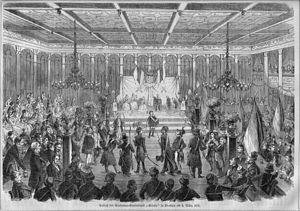
Le Bierstaat, aussi appelé Bierherzogtum ou Bierkönigreich est une représentation carnavalesque qui était fréquemment donnée par les étudiants jusqu'à la première moitié du XIXᵉ siècle. Elle pouvait durer plusieurs jours et s'accompagnait d'une surconsommation d'alcool. Le Bierstaat consistait à parodier les structures féodales du Saint-Empire romain germanique, l'aristocratie et le clergé. Les villes de Iéna, Leipzig et Breslau étaient particulièrement réputées pour ce type de divertissement. Des jeux de boisson simples et courts sur le même thème étaient également courants. On les appelait Fürst von Thoren ou Papstspiel et ils marquaient probablement le début des Bierstaaten. Les premiers Trinkerreiche remontent vraisemblablement au XVIᵉ siècle.